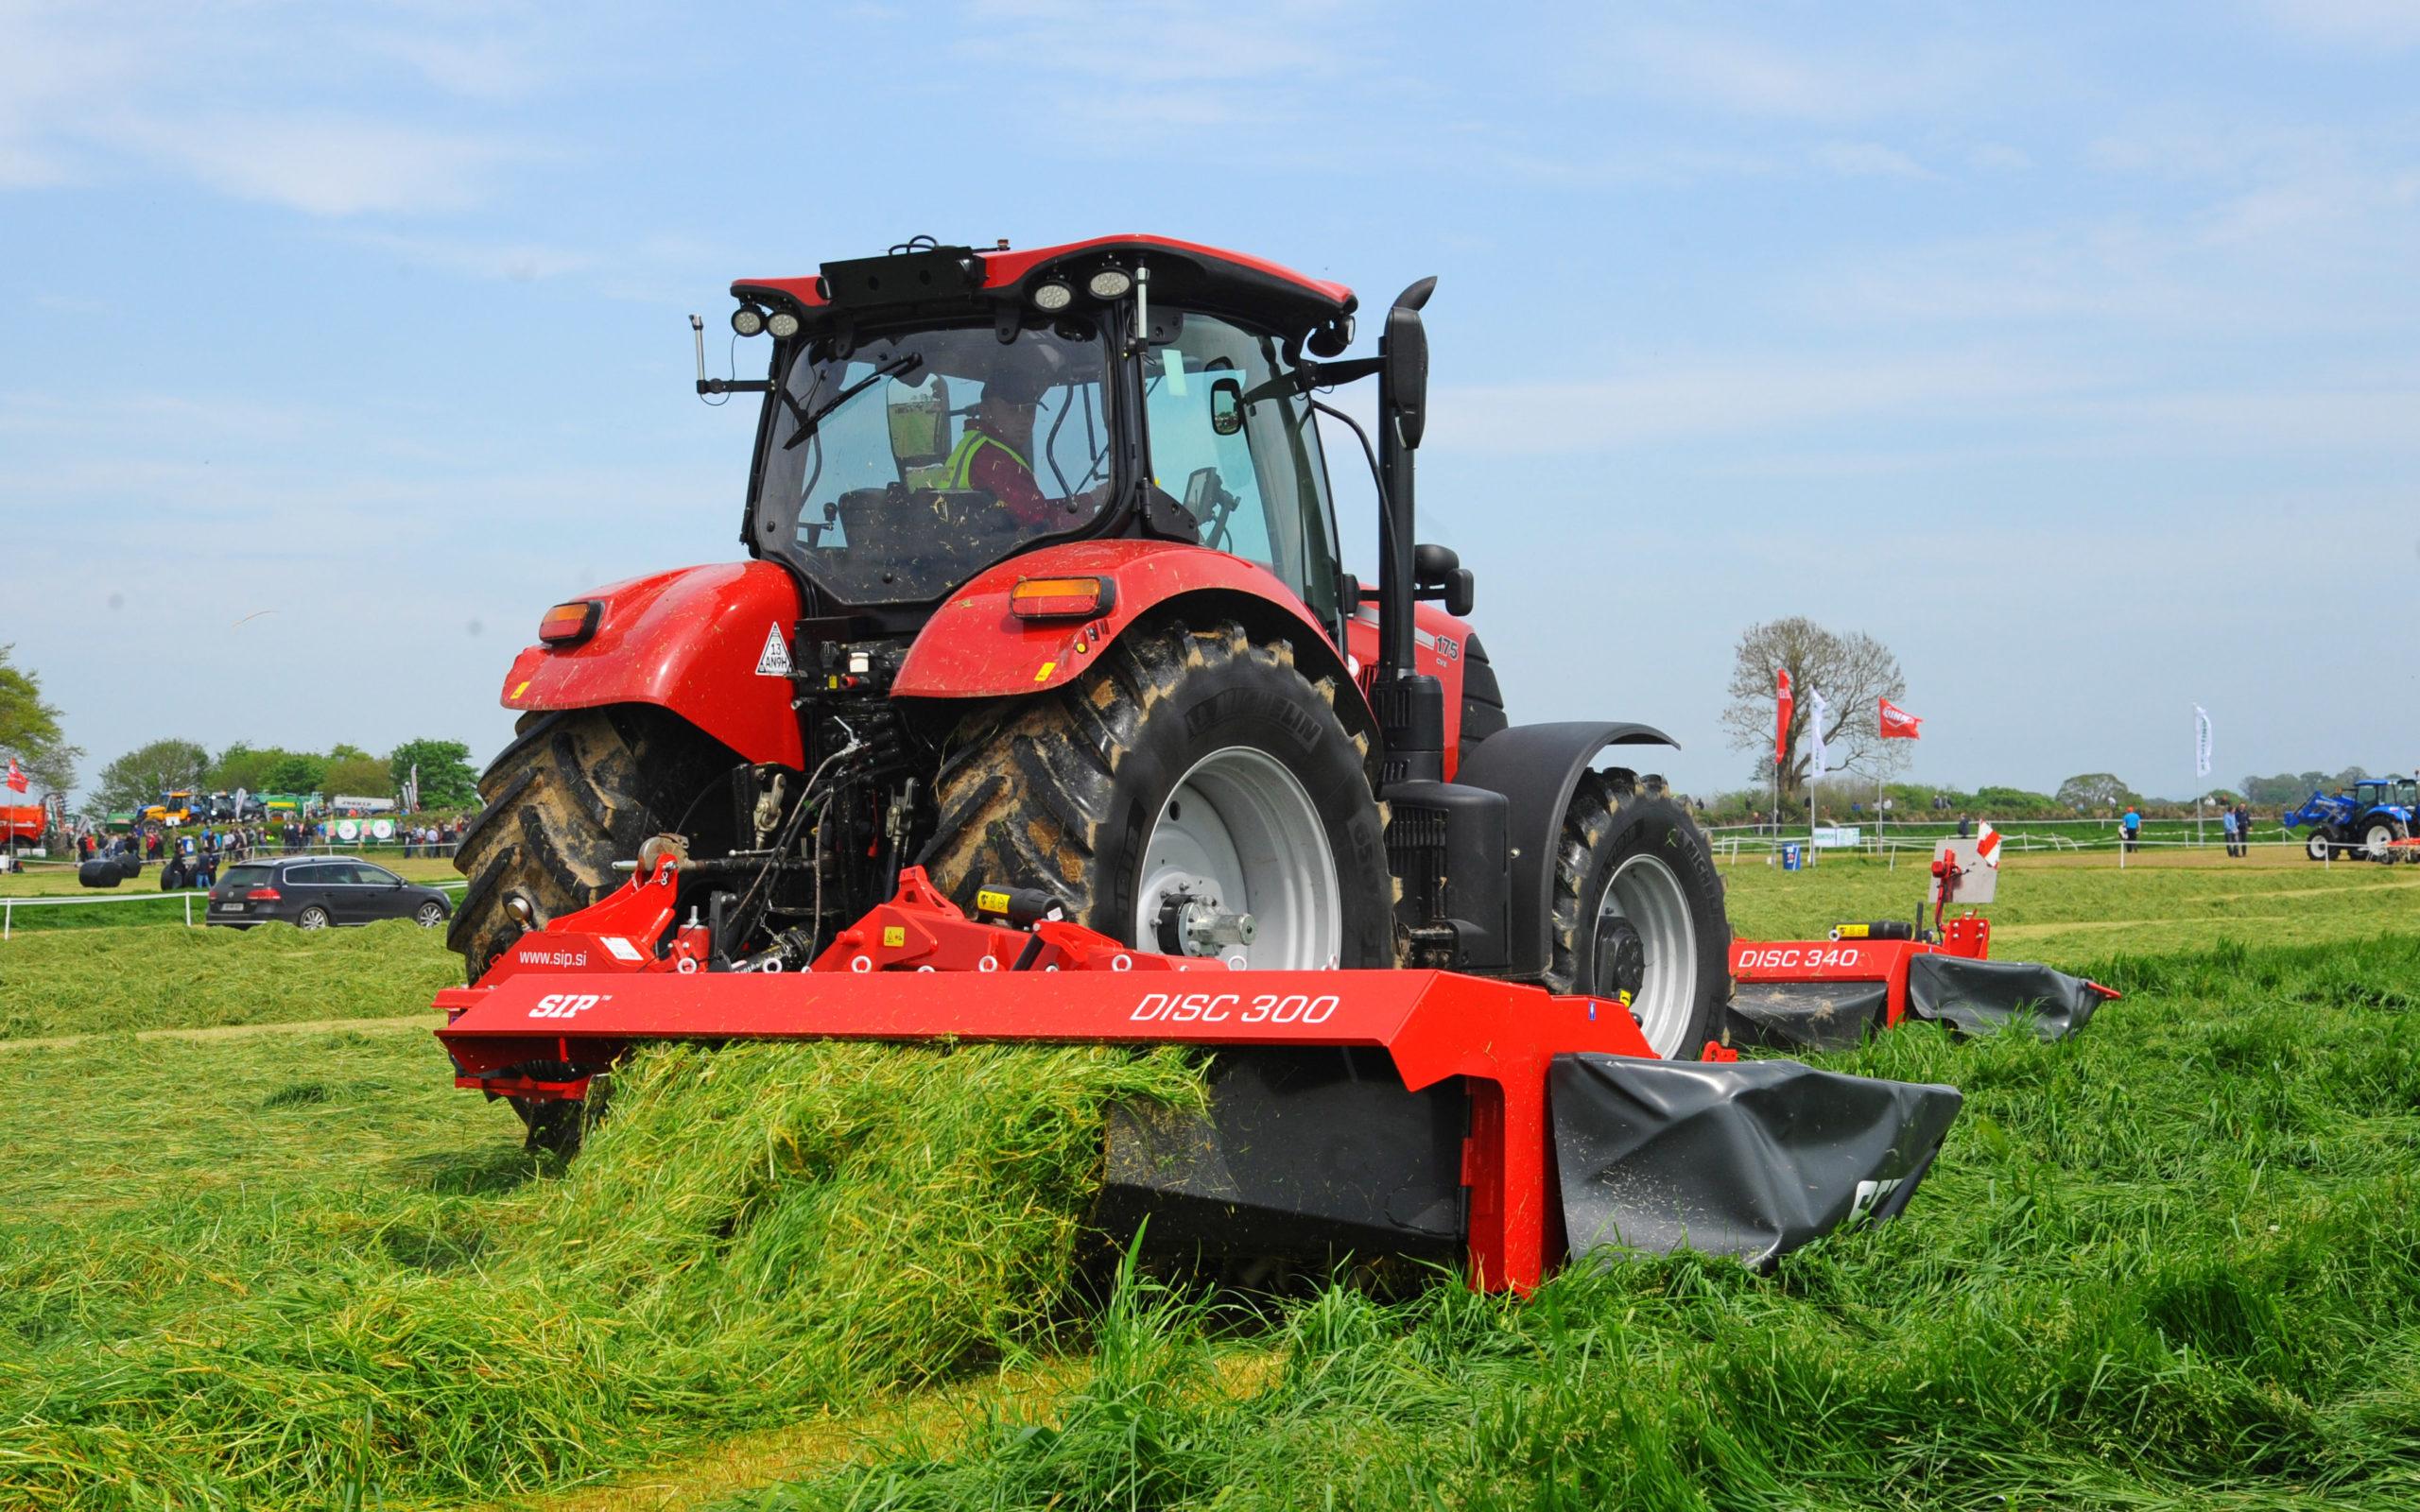
Mashine ya kisasa iitwayo trekta, yenye matairi makubwa ya nyuma na ya mbele madogo, ikiwa inavuta chuma chenye mapanga yanayozunguka na kukata nyasi refu ambazo zipo katika mashamba makubwa kwa ajili ya maandalizi ya kilimo.